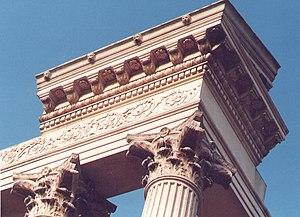
Les denticules sont un motif ornemental très utilisé dans l'architecture grecque classique, l'architecture romaine et l'architecture néoclassique.